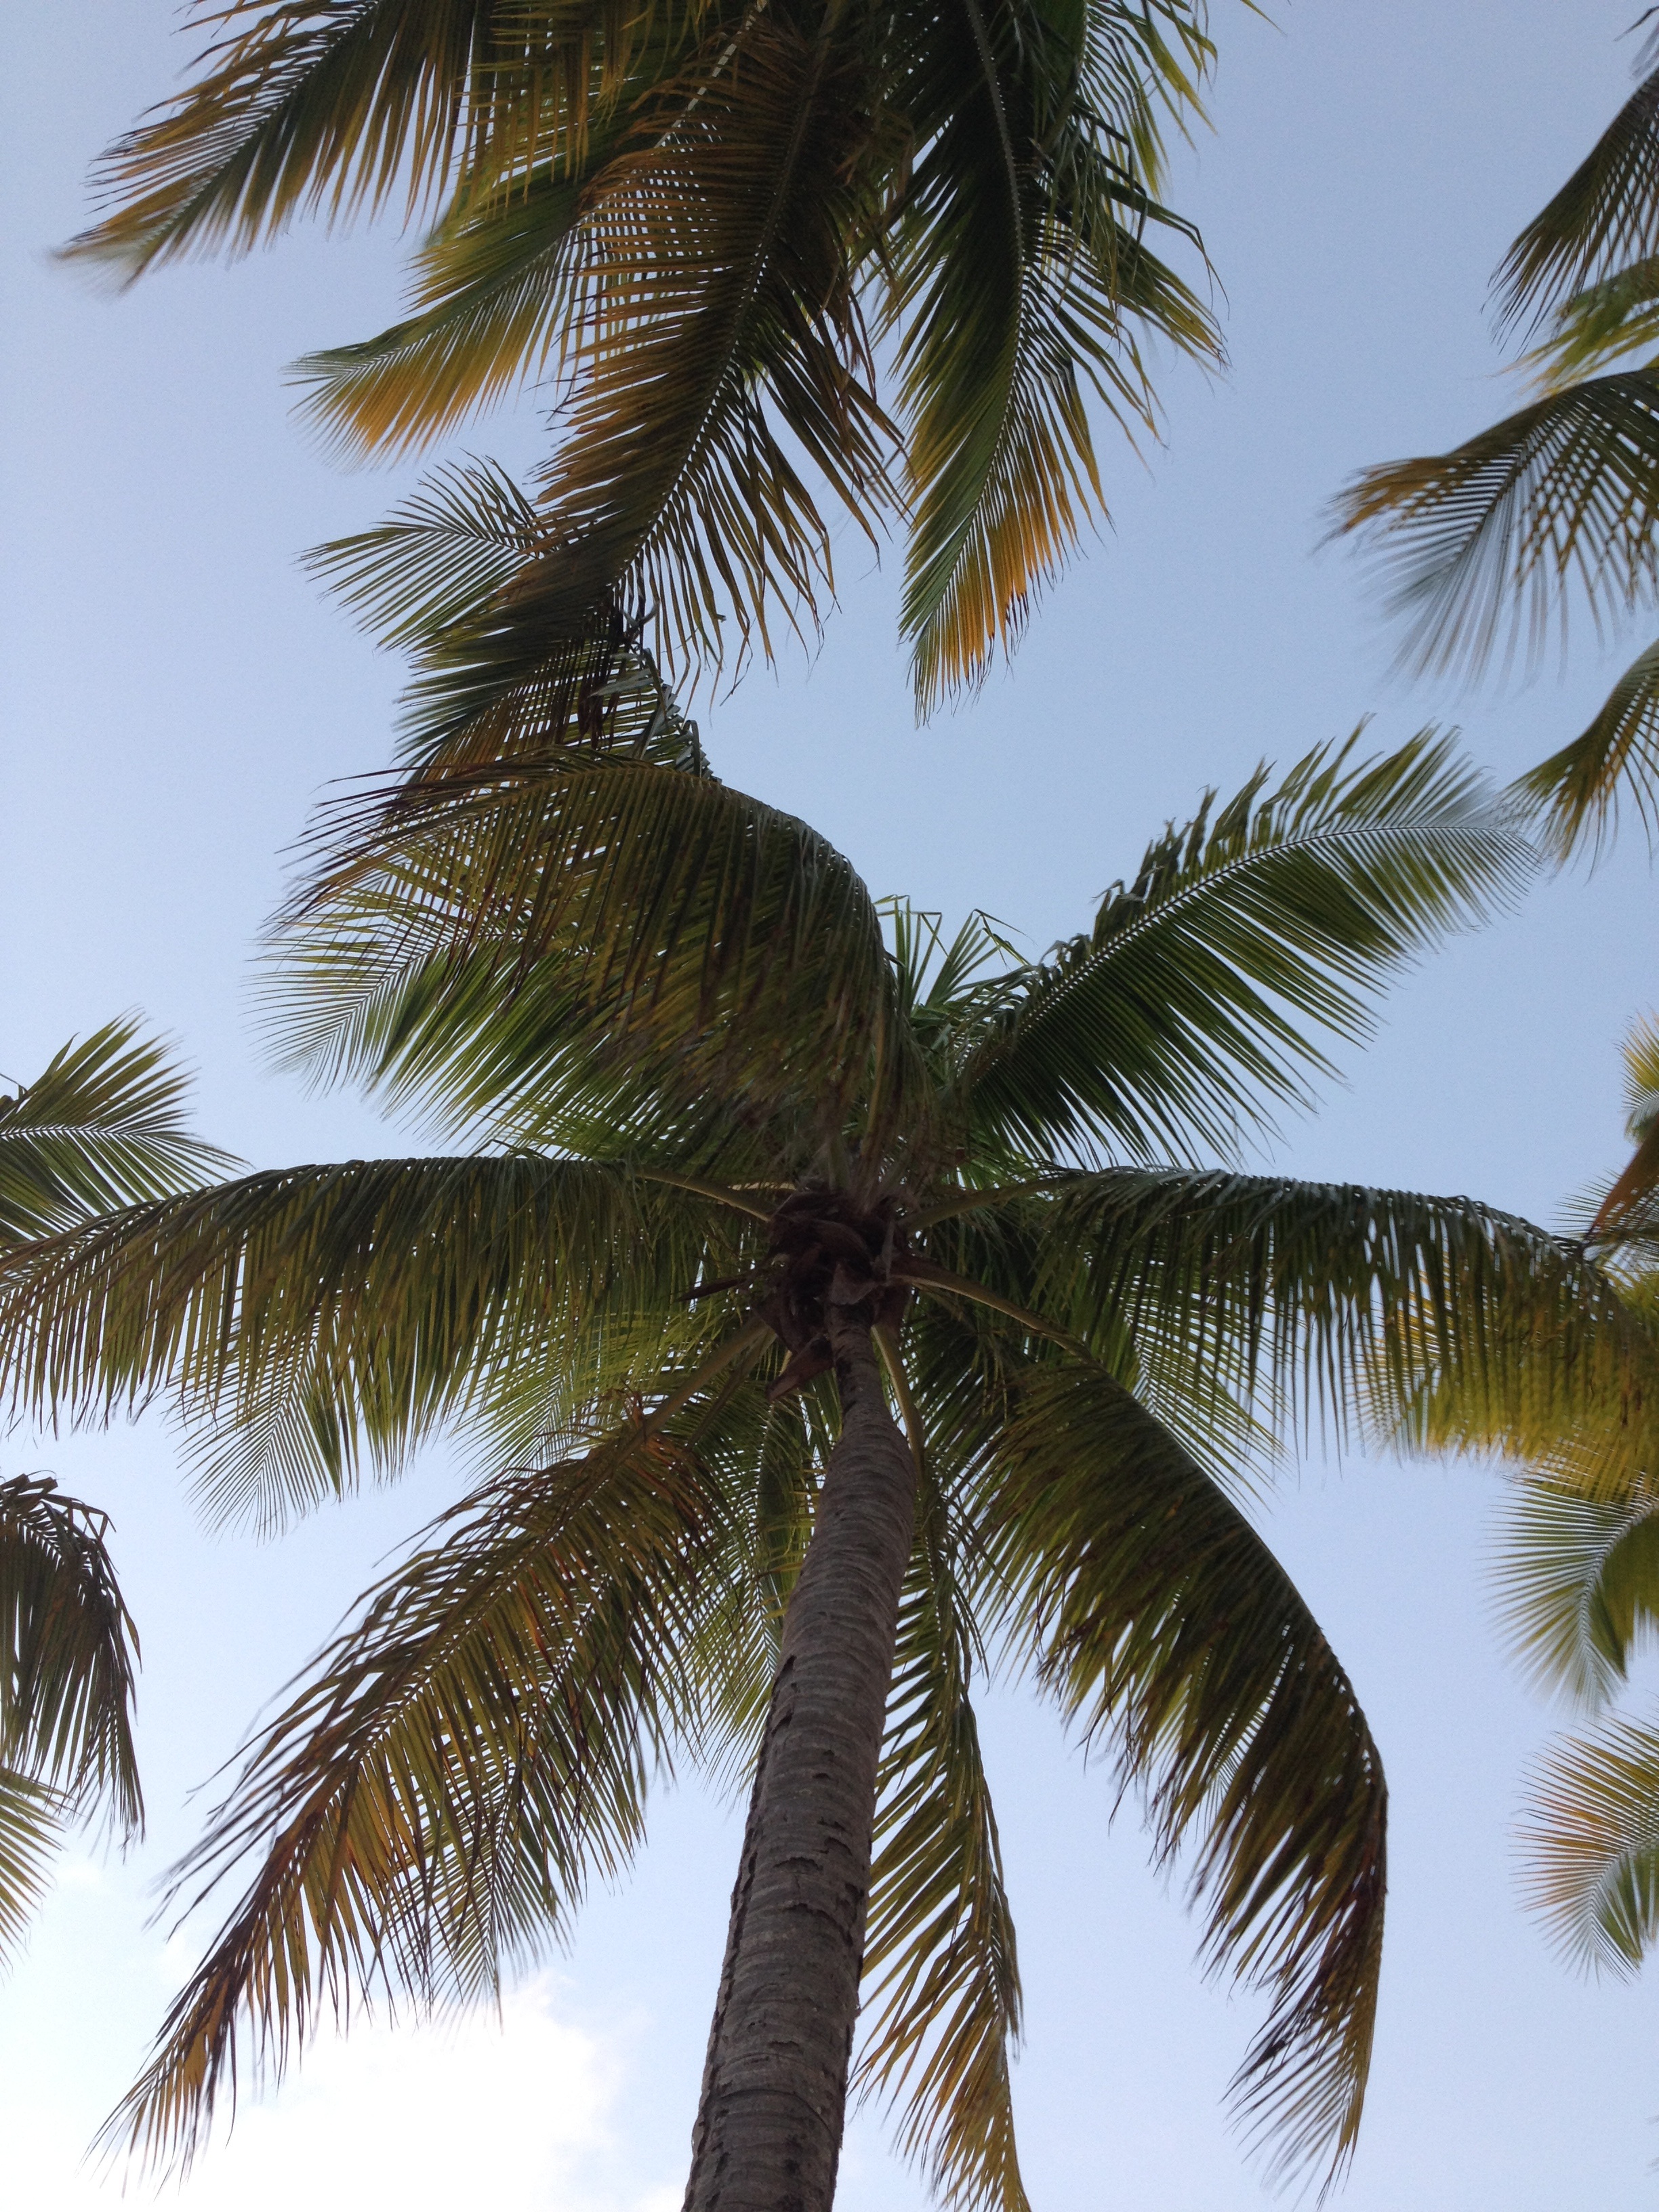
tree, nature, branch, plant, sky, palm tree, paradise, palm, produce, botany, coconut, tropics, flowering plant, date palm, woody plant, land plant, arecales, palm family, borassus flabellifer